Civil liberties

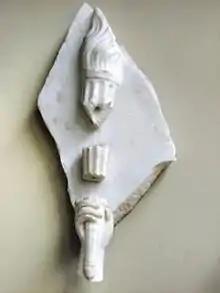
Broken Liberty: Istanbul Archaeology Museum

Many contemporary nations have a constitution, a bill of rights, or similar constitutional documents that enumerate and seek to guarantee civil liberties. Other nations have enacted similar laws through a variety of legal means, including signing and ratifying or otherwise giving effect to key conventions such as the European Convention on Human Rights and the International Covenant on Civil and Political Rights. The existence of some claimed civil liberties is a matter of dispute, as are the extent of most civil rights. Controversial examples include property rights, reproductive rights, and civil marriage. In authoritarian regimes in which government censorship impedes on perceived civil liberties, some civil liberty advocates argue for the use of anonymity tools to allow for free speech, privacy, and anonymity. The degree to which societies acknowledge civil liberties is affected by the influence of terrorism and war.